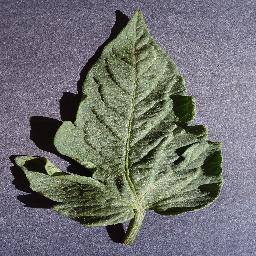
Label: Tomato___healthy